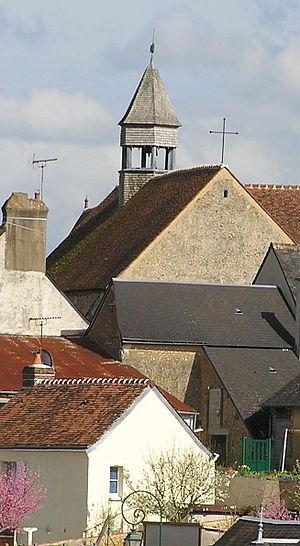
Vue partielle de la chapelle-huon, avec le campanile de l'église
La Chapelle-Huon doit son nom à l’un de ses anciens seigneurs, nommé Hugo. Son nom apparaît pour la première fois en 1233 sous l’appellation Parrochia de Capella Hugonis. Elle est peuplée de 547 habitants. Elle est située à 7,5 km de Saint-Calais et 44 km du Mans, et dépendait autrefois du doyenné de Saint-Calais, de l’archidiaconé de Montfort, et du diocèse du Mans. Elle relève du département de la Sarthe, qui constitue depuis 1790 la partie orientale de l’ancienne province du Maine.